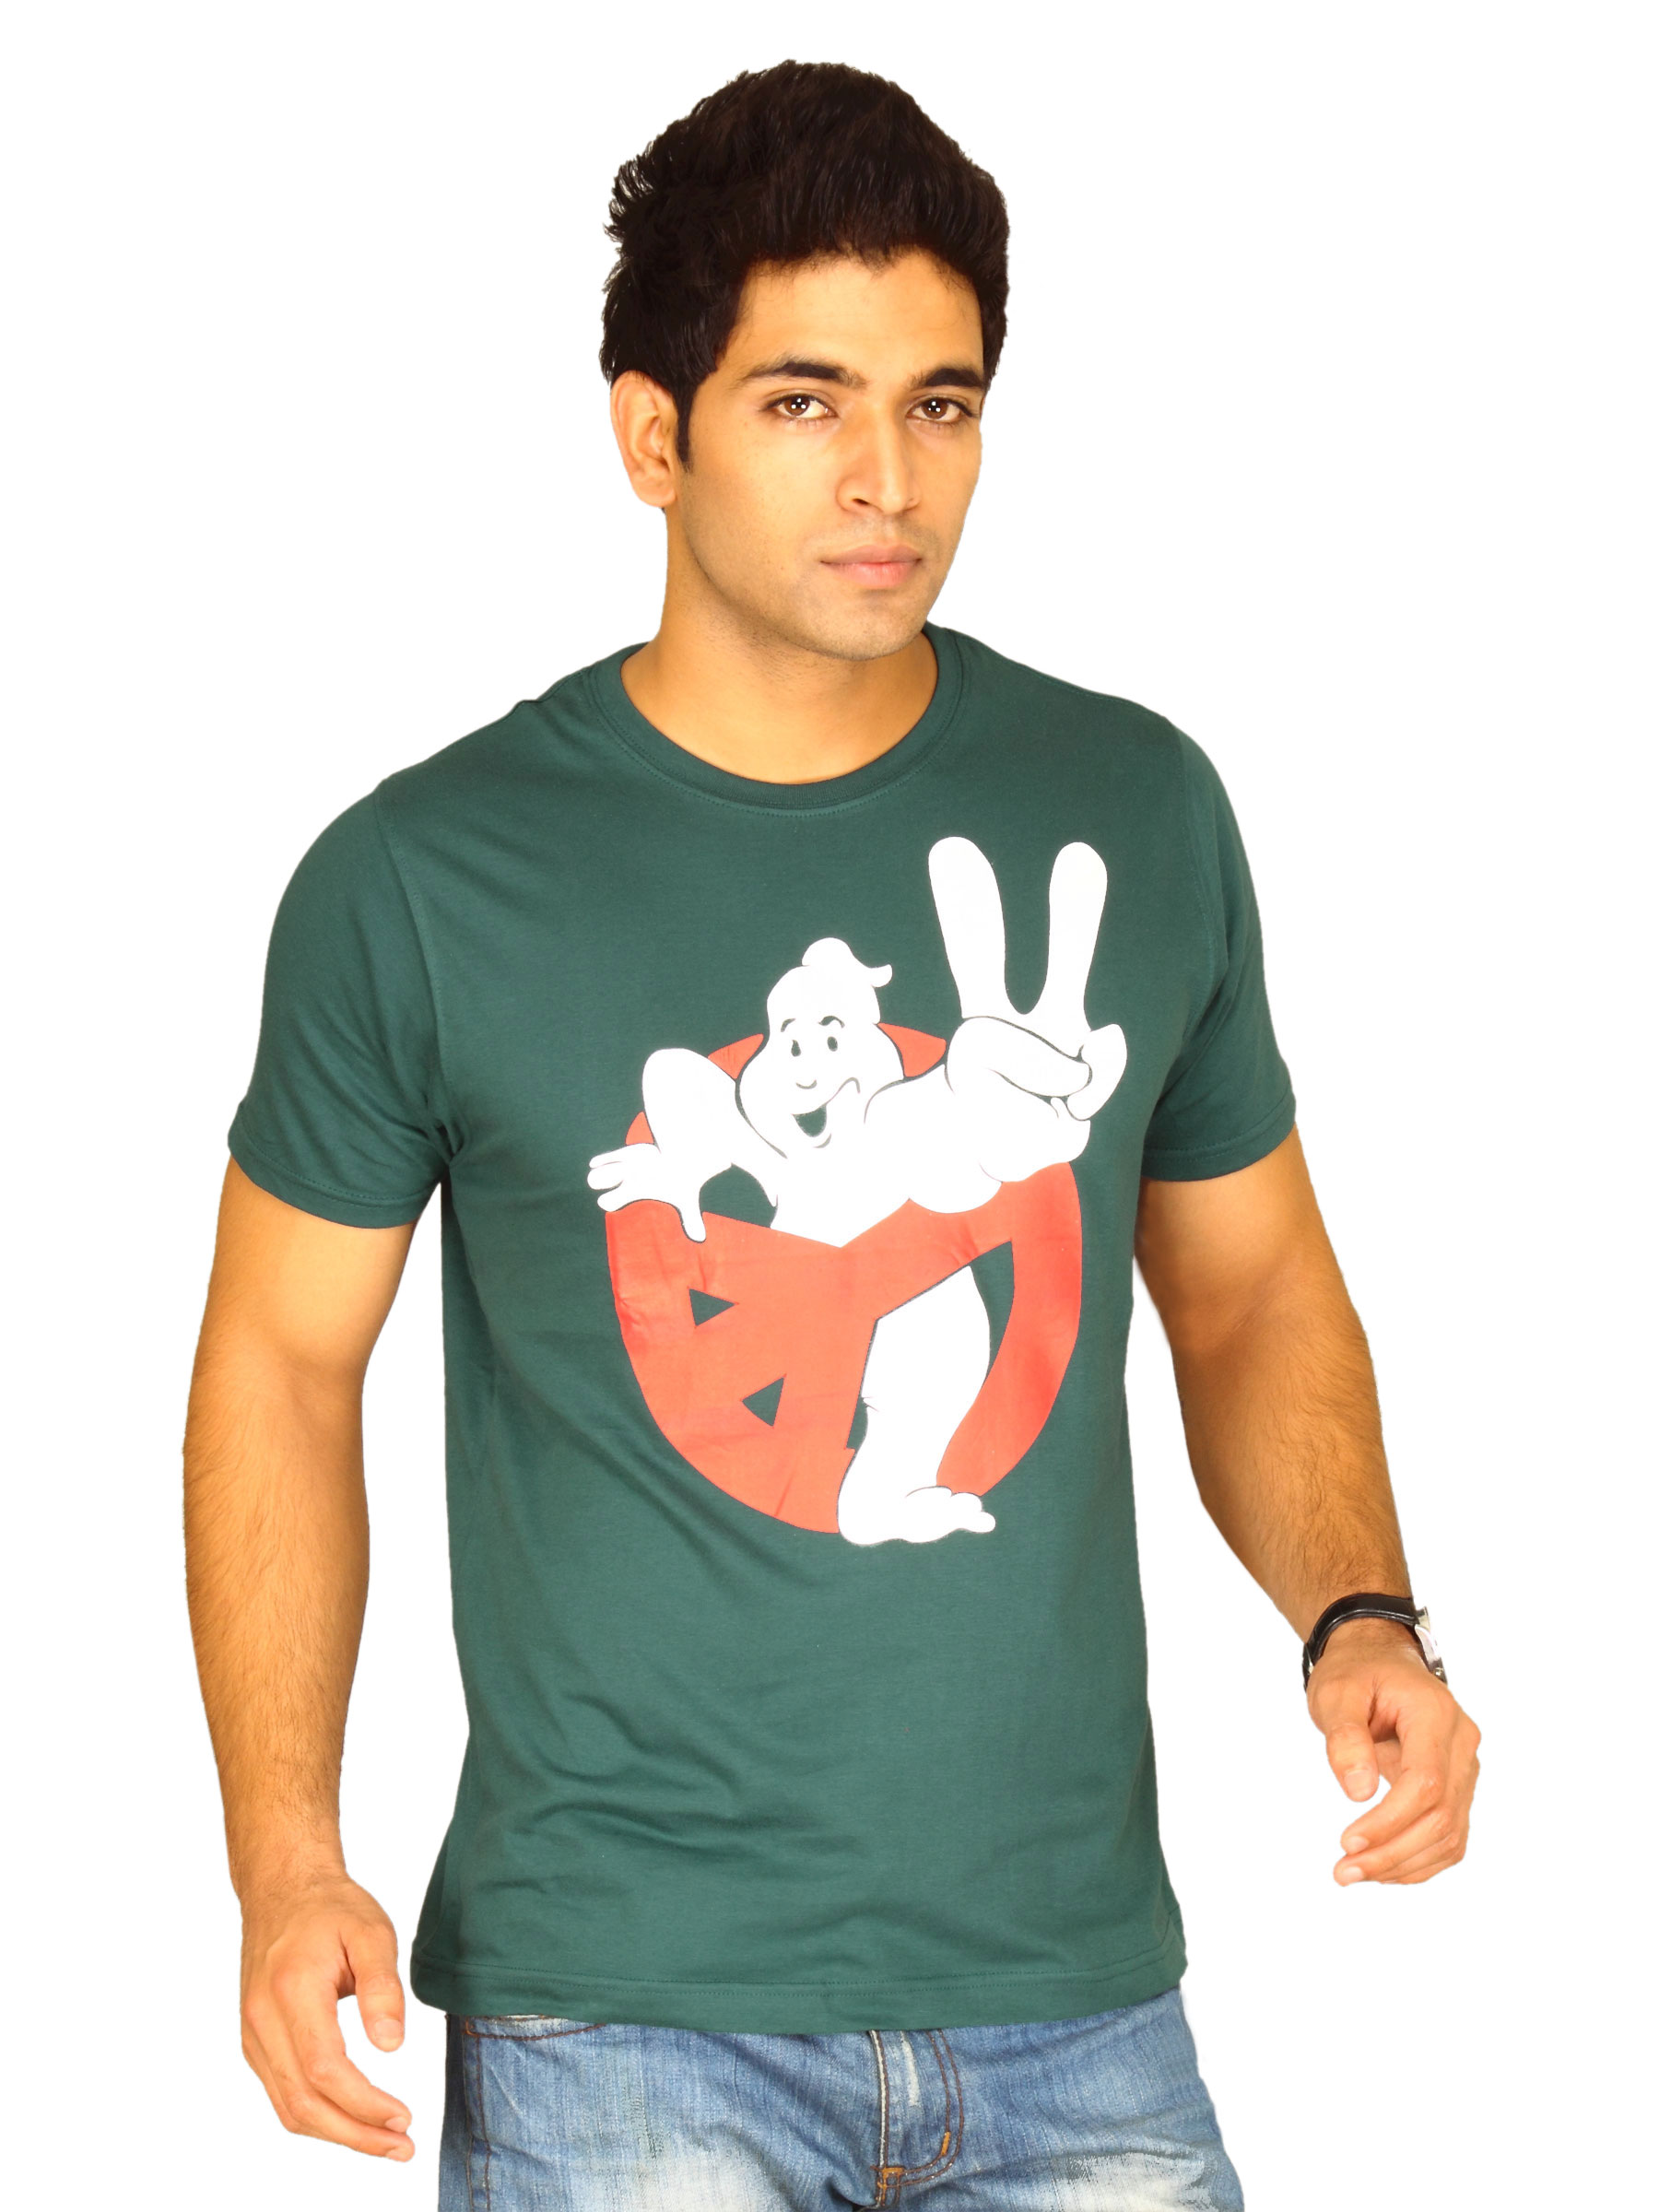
Probase Men's Crack Print Ghost Buster Green T-shirt
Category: Apparel / Topwear / Tshirts
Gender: Men
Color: Green
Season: Summer 2011
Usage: Casual